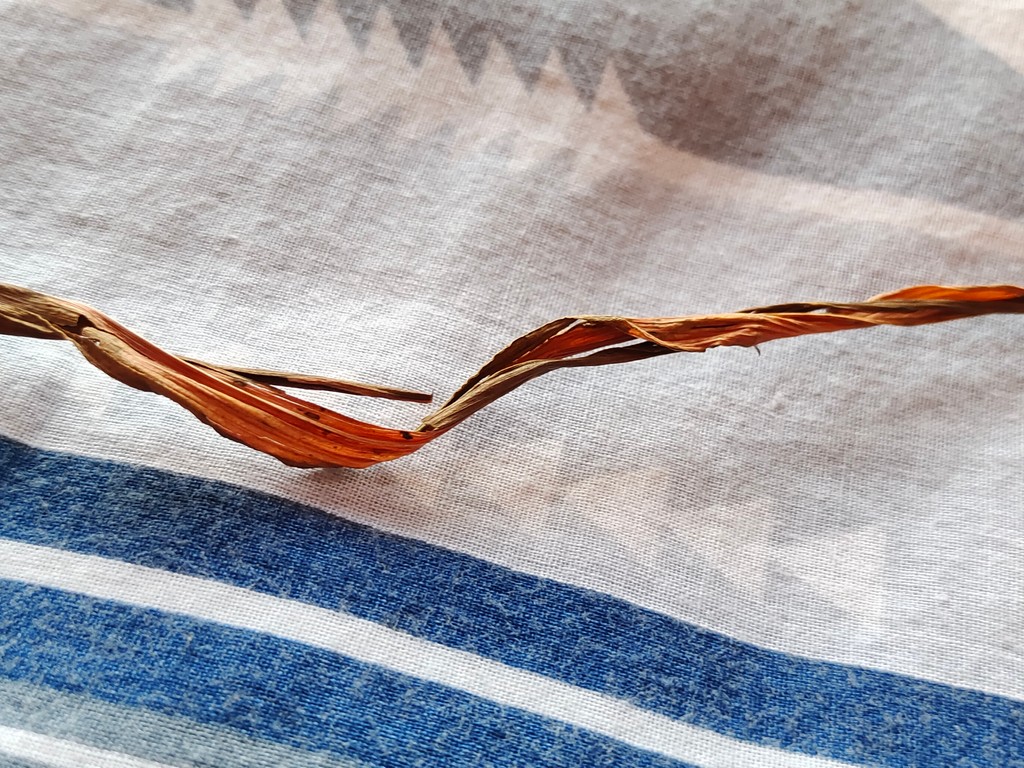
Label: Dried